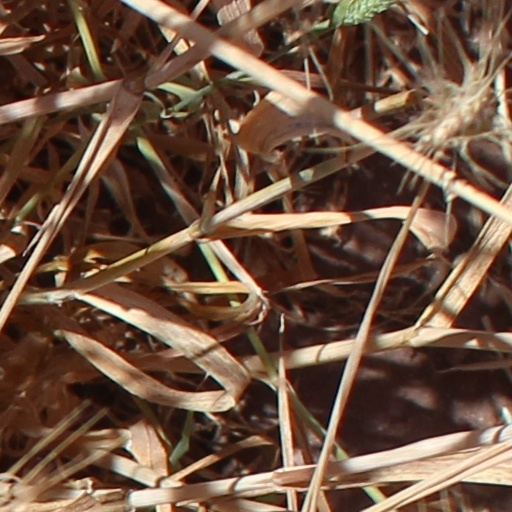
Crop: wheat